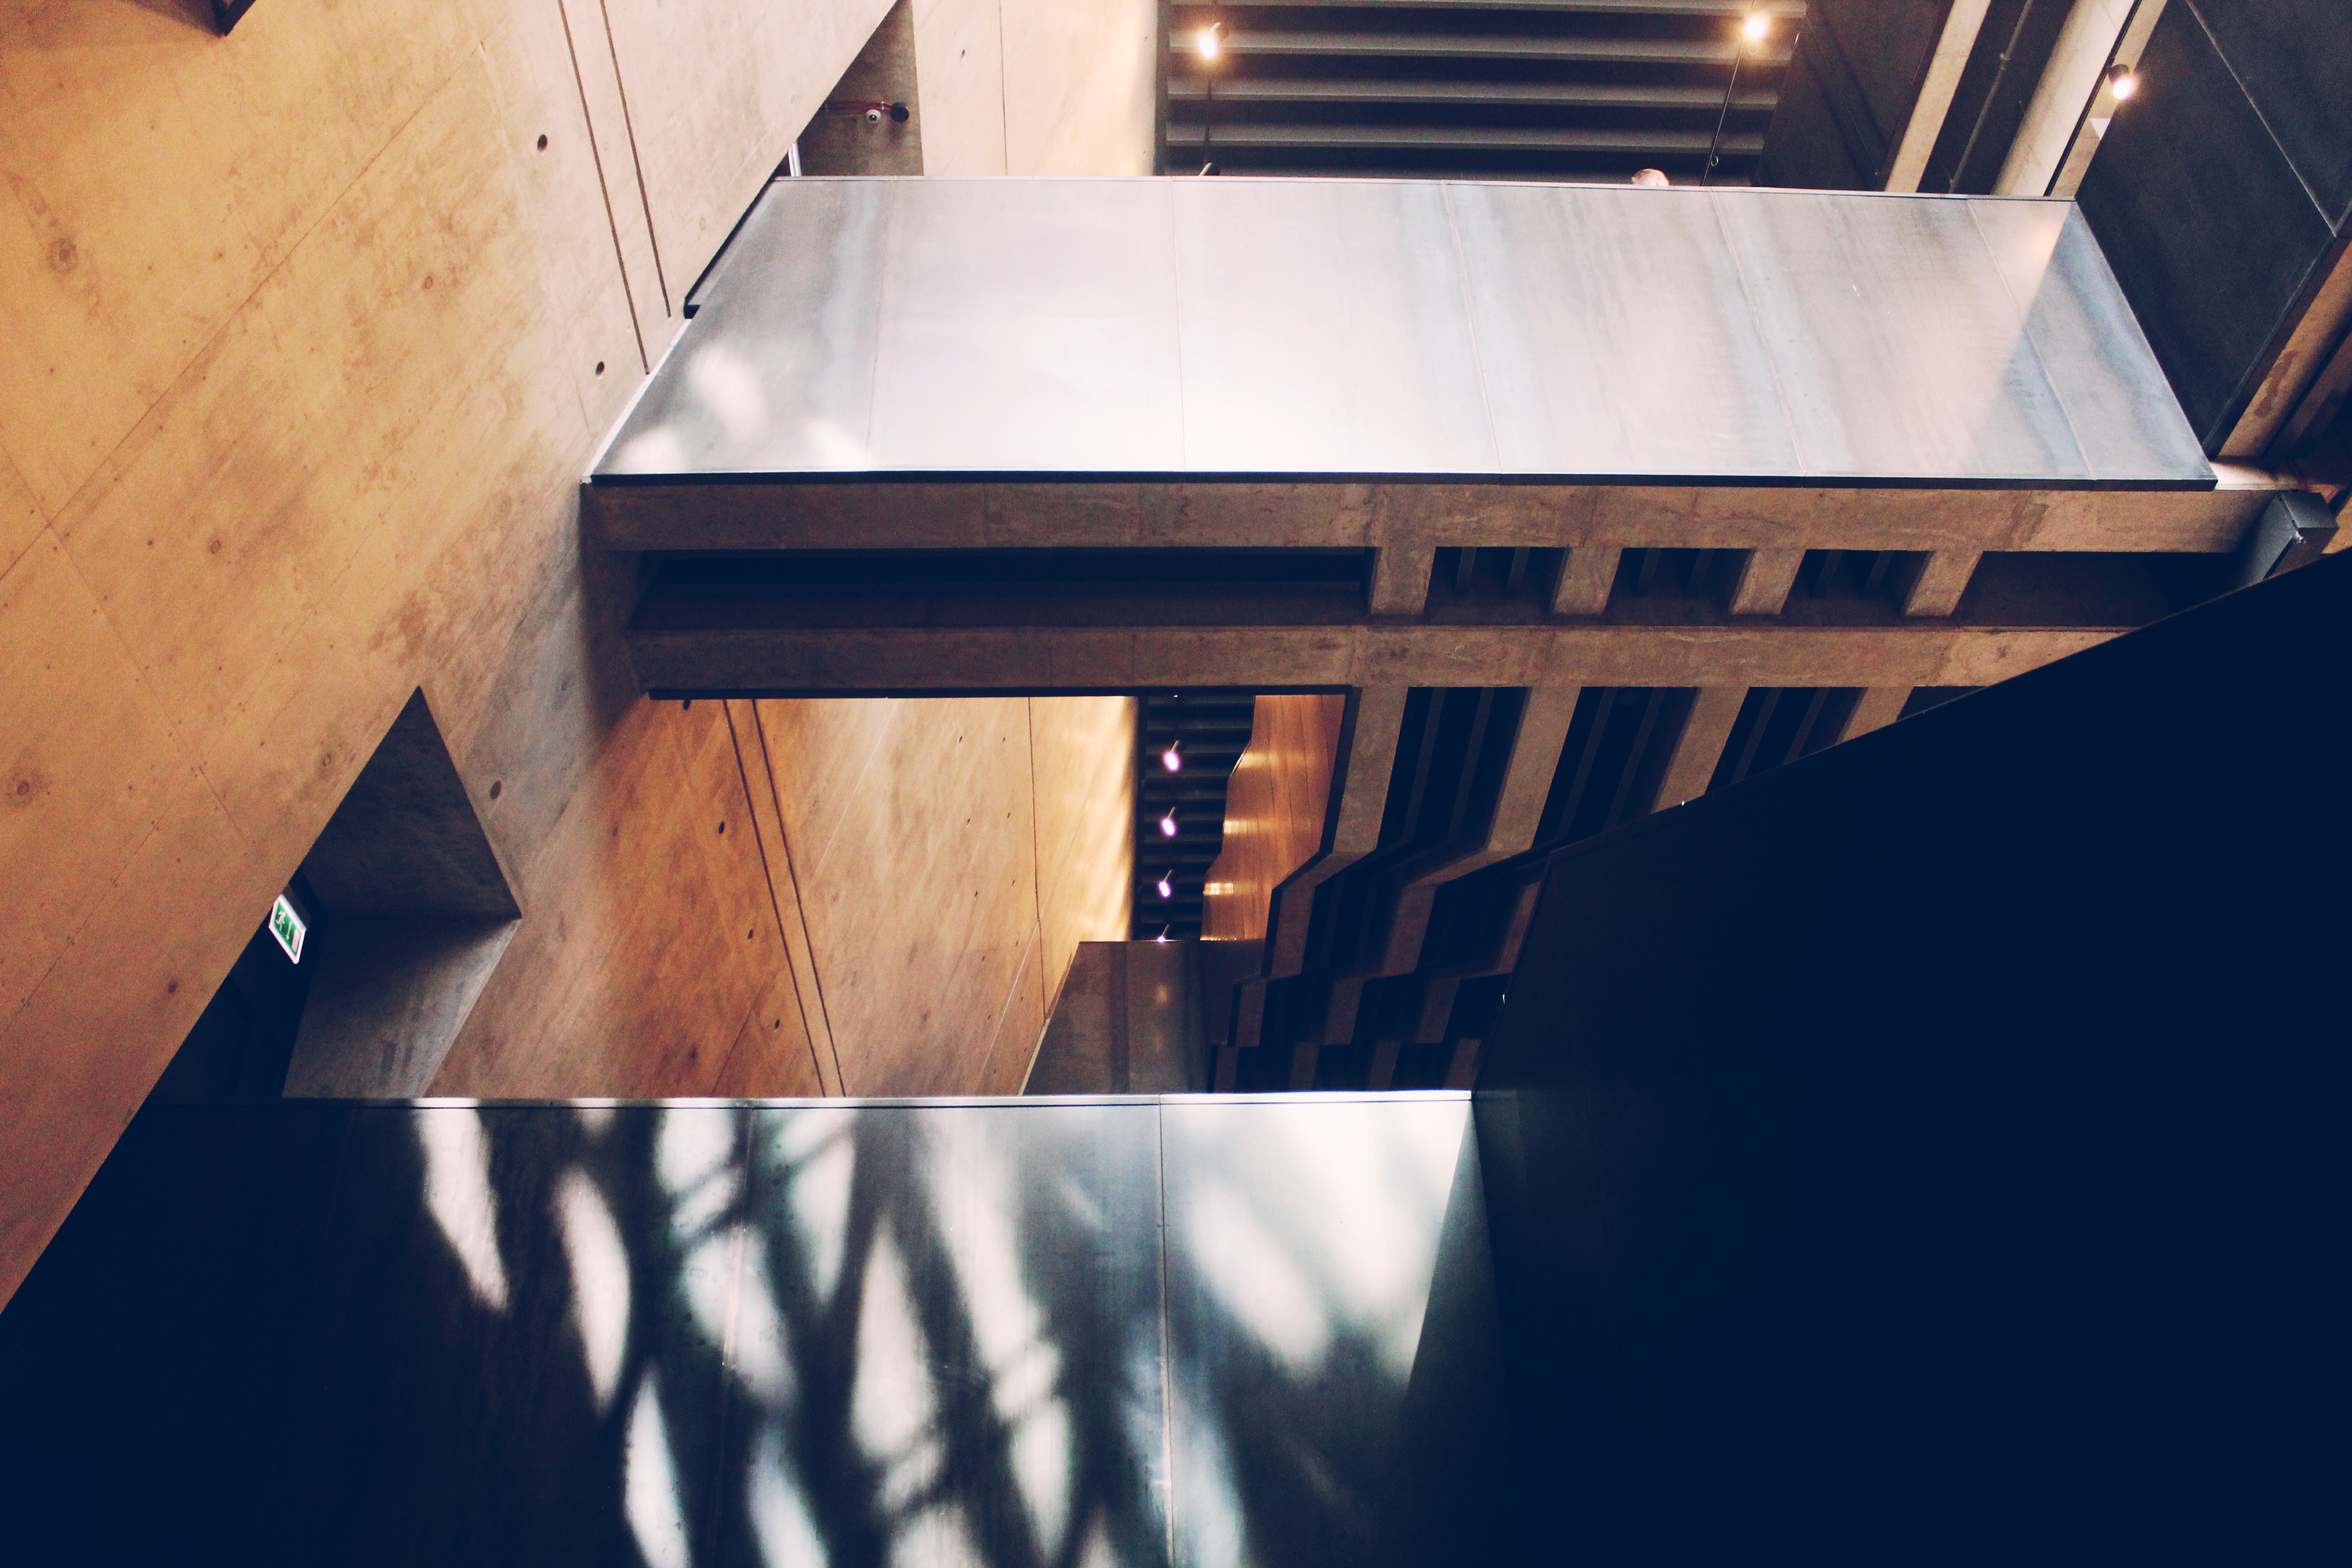
light, architecture, line, room, wood, Material property, shadow, table, floor, reflection, ceiling, plywood, house, stairs, daylighting, window, furniture, interior design, flooring, glass, metal, rectangle